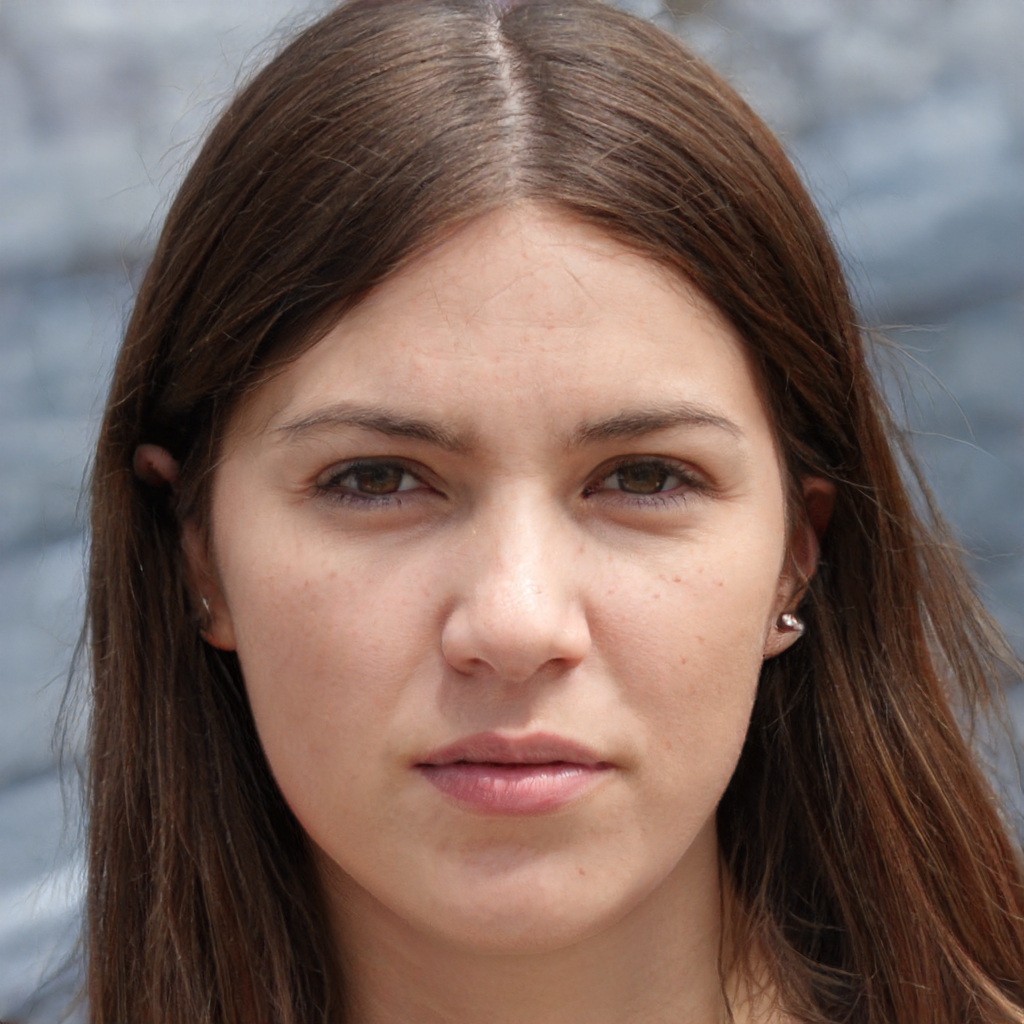
Gender: Female